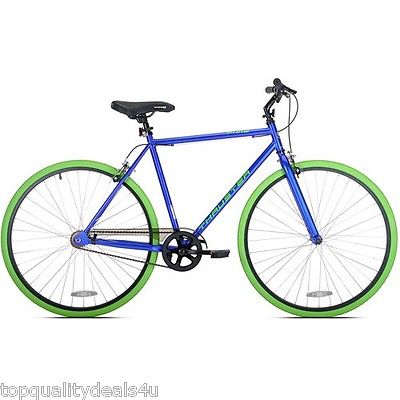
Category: bicycle